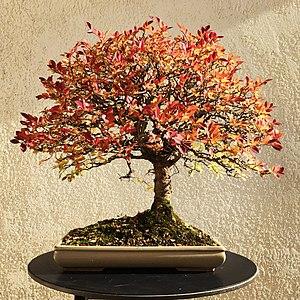
style balai, Ome Japonais
Le bonsaï ou bonzaï, culture miniaturisante de végétaux, est un art traditionnel japonais dérivé de l'art originaire chinois du penjing. Cette pratique se retrouve également dans les cultures d'autres pays de cette région du monde comme le Vietnam ou la Corée sous l'influence chinoise.